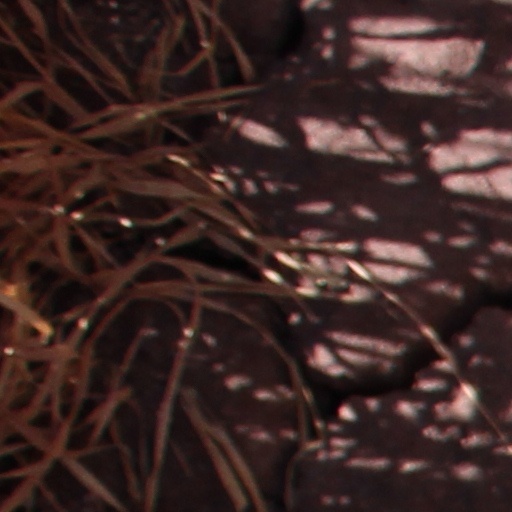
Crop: wheat